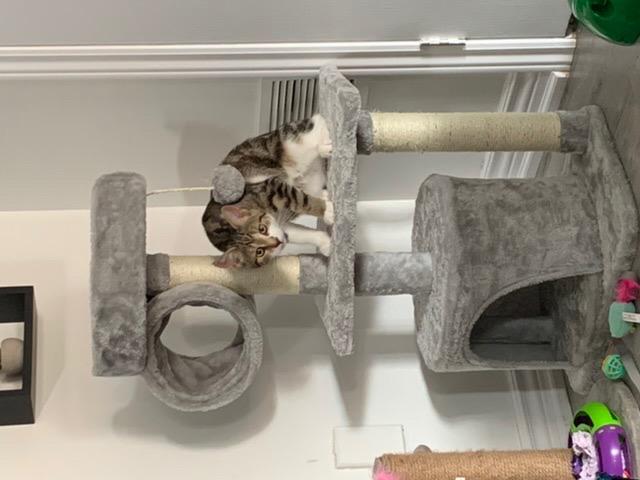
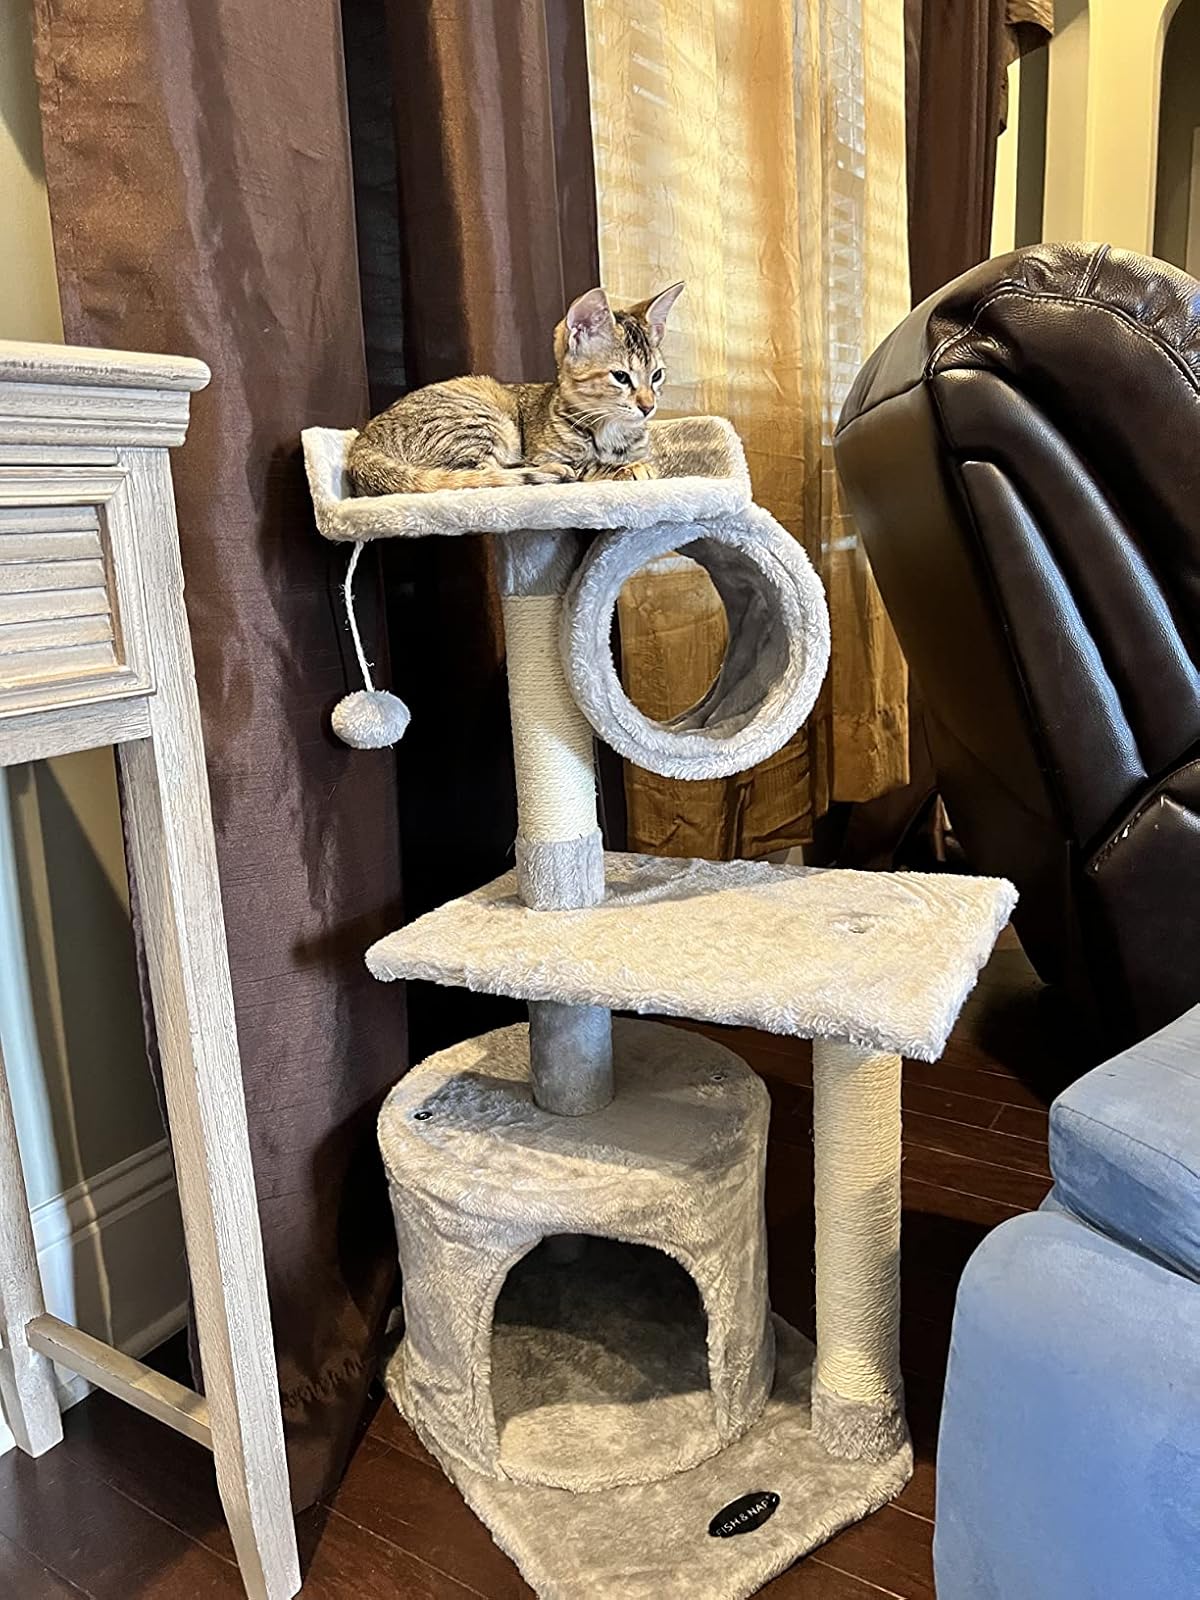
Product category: items_cat tree
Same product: yes